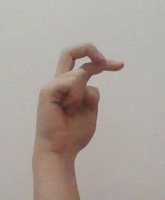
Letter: zay